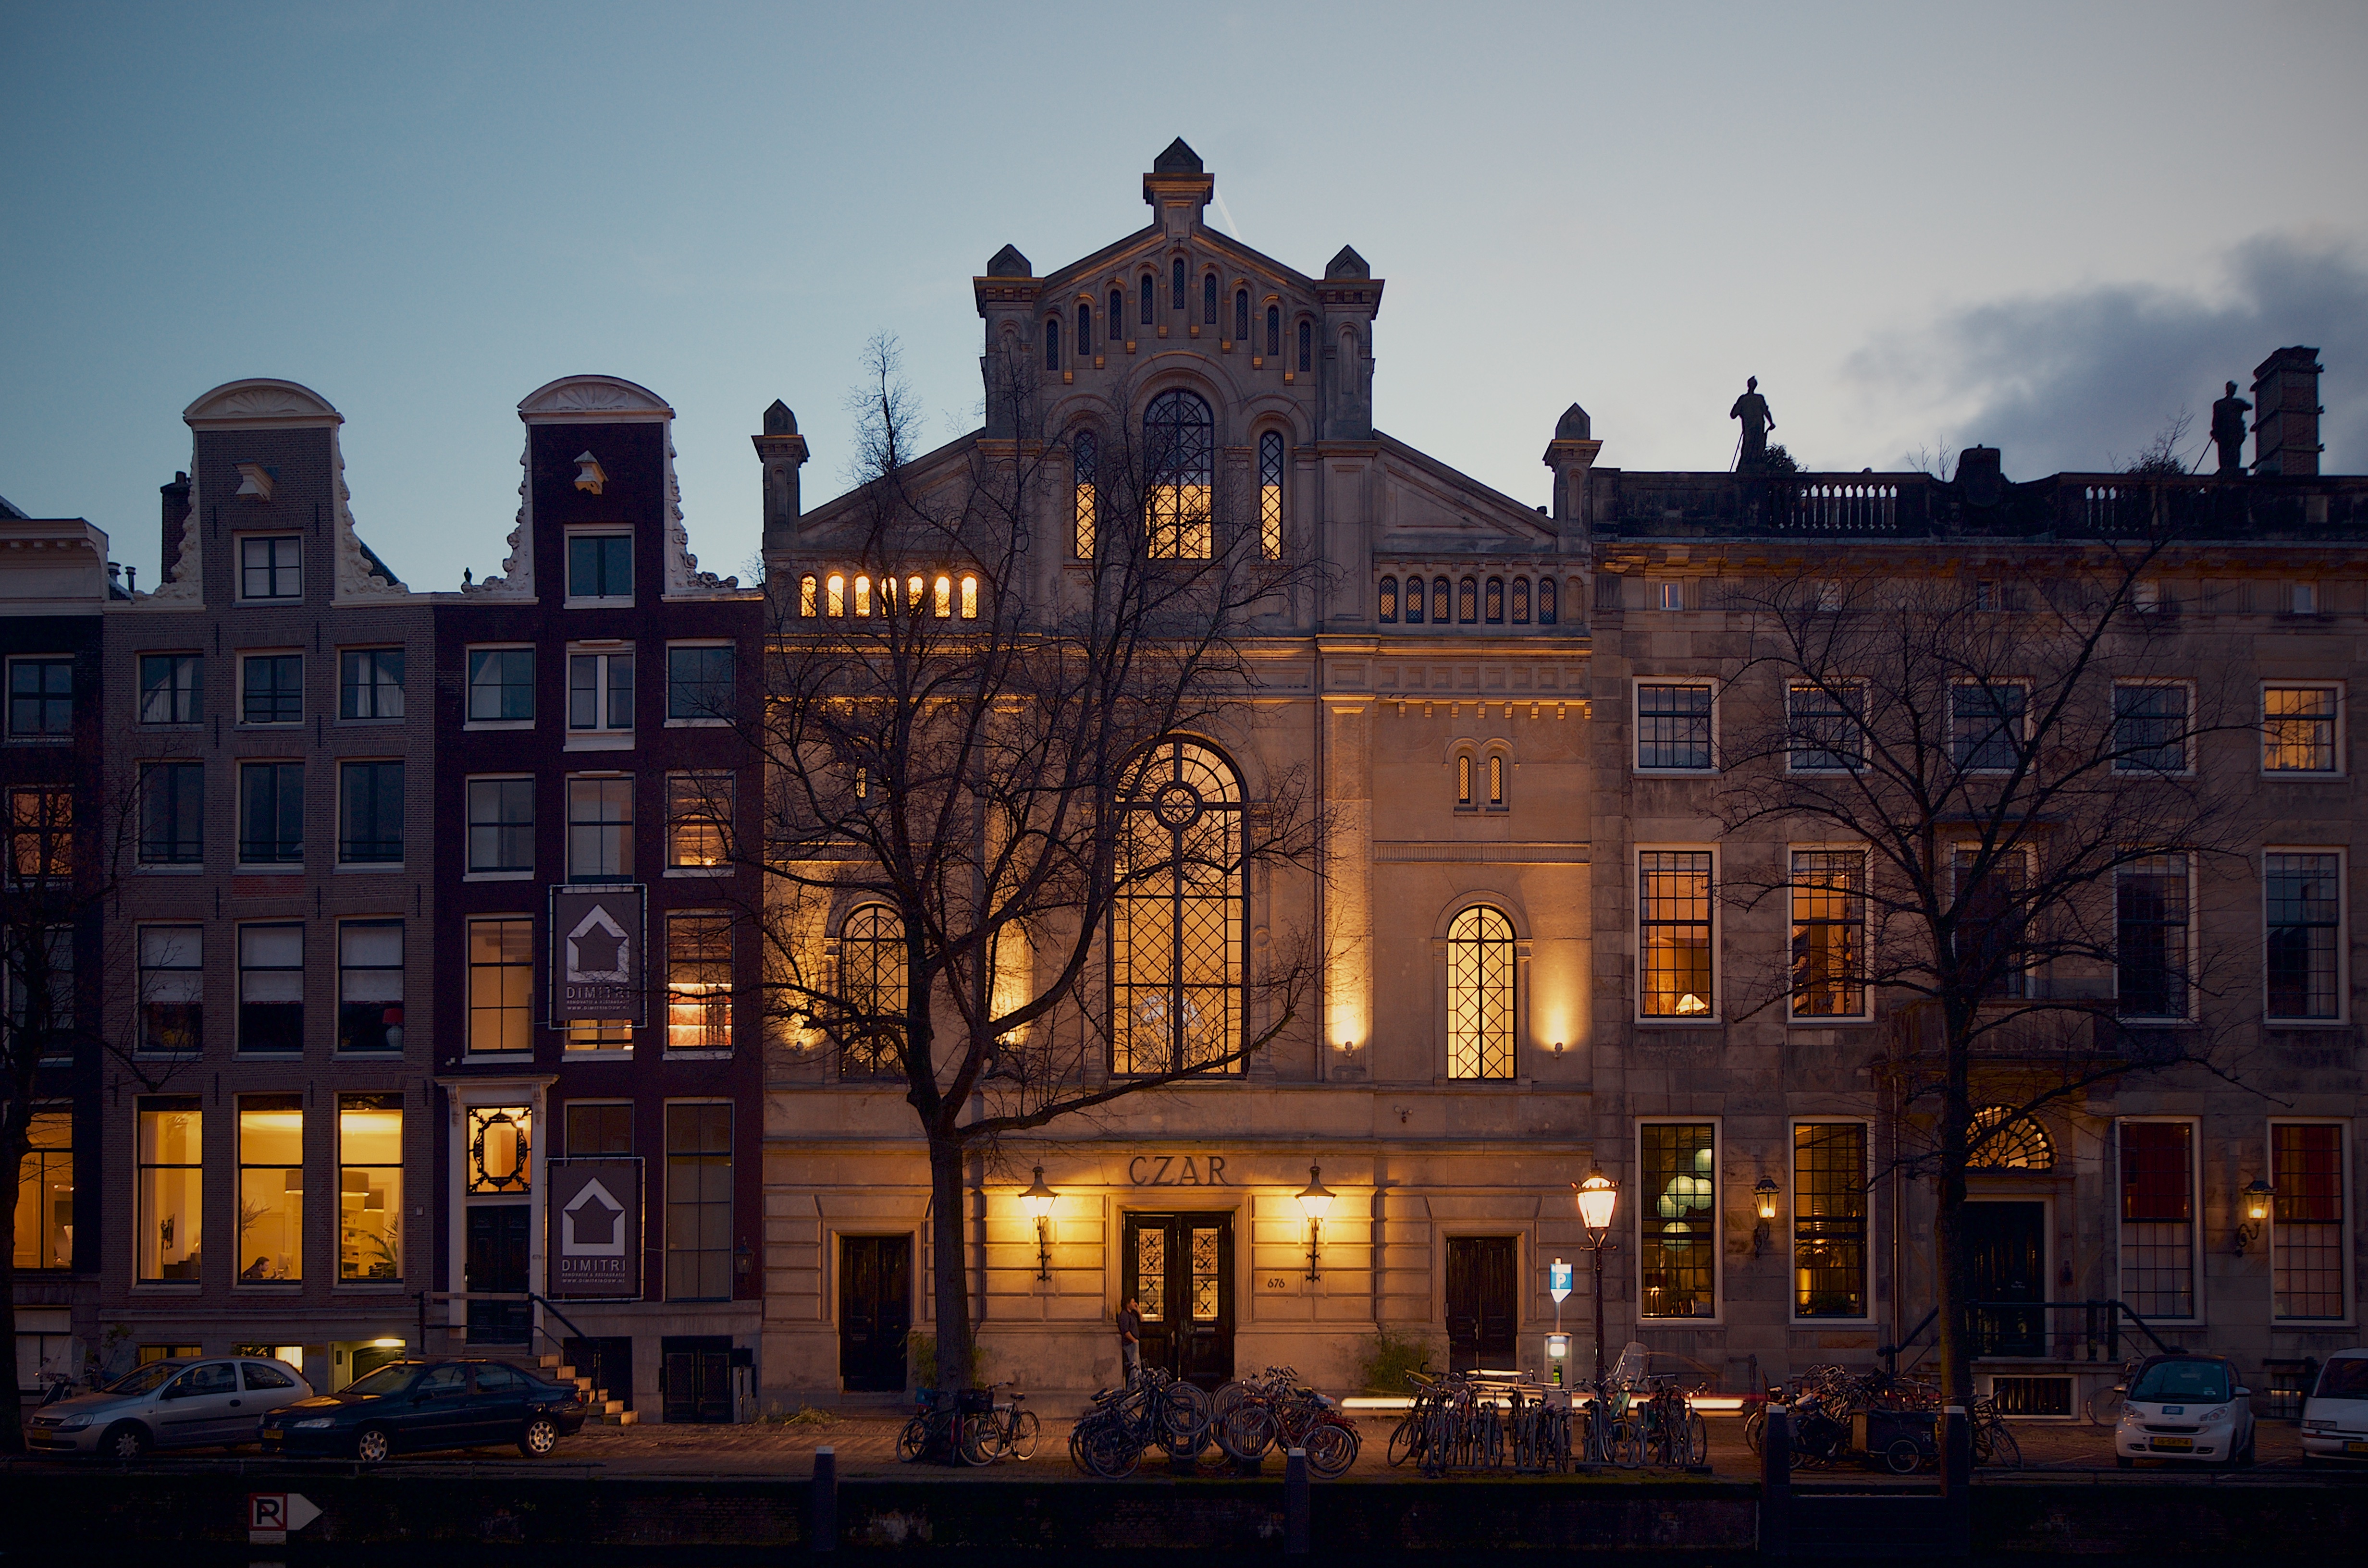
architecture, night, house, town, building, city, cityscape, downtown, dusk, evening, plaza, landmark, facade, town square, metropolis, urban area, human settlement